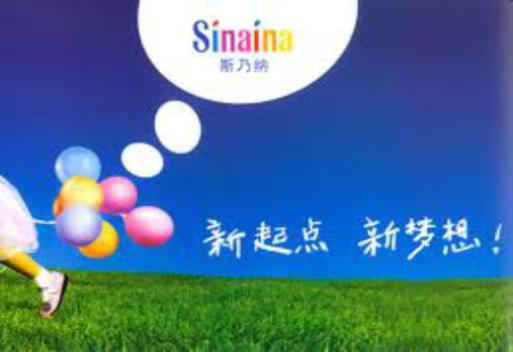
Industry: Clothes